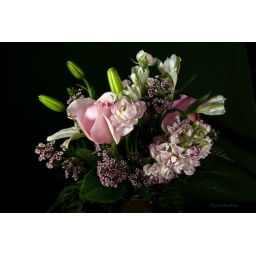
The flowers in a Mother's Day bouquet from 2009.